Rabbit

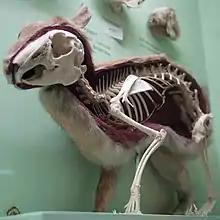
Skeleton of the rabbit

The earliest ancestor of rabbits and hares lived 55 million years ago in what is now Mongolia. Because the rabbit's epiglottis is engaged over the soft palate except when swallowing, the rabbit is an obligate nasal breather. As lagomorphs, rabbits have two sets of incisor teeth, one behind the other, a manner in which they differ from rodents, which only have one set of incisors. Another difference is that for rabbits, all of their teeth continue to grow, whereas for most rodents, only their incisors continue to grow. Carl Linnaeus originally grouped rabbits and rodents under the class Glires; later, they were separated as the scientific consensus is that many of their similarities were a result of convergent evolution. DNA analysis and the discovery of a common ancestor have supported the view that they share a common lineage, so rabbits and rodents are now often grouped together in the clade or superorder Glires.